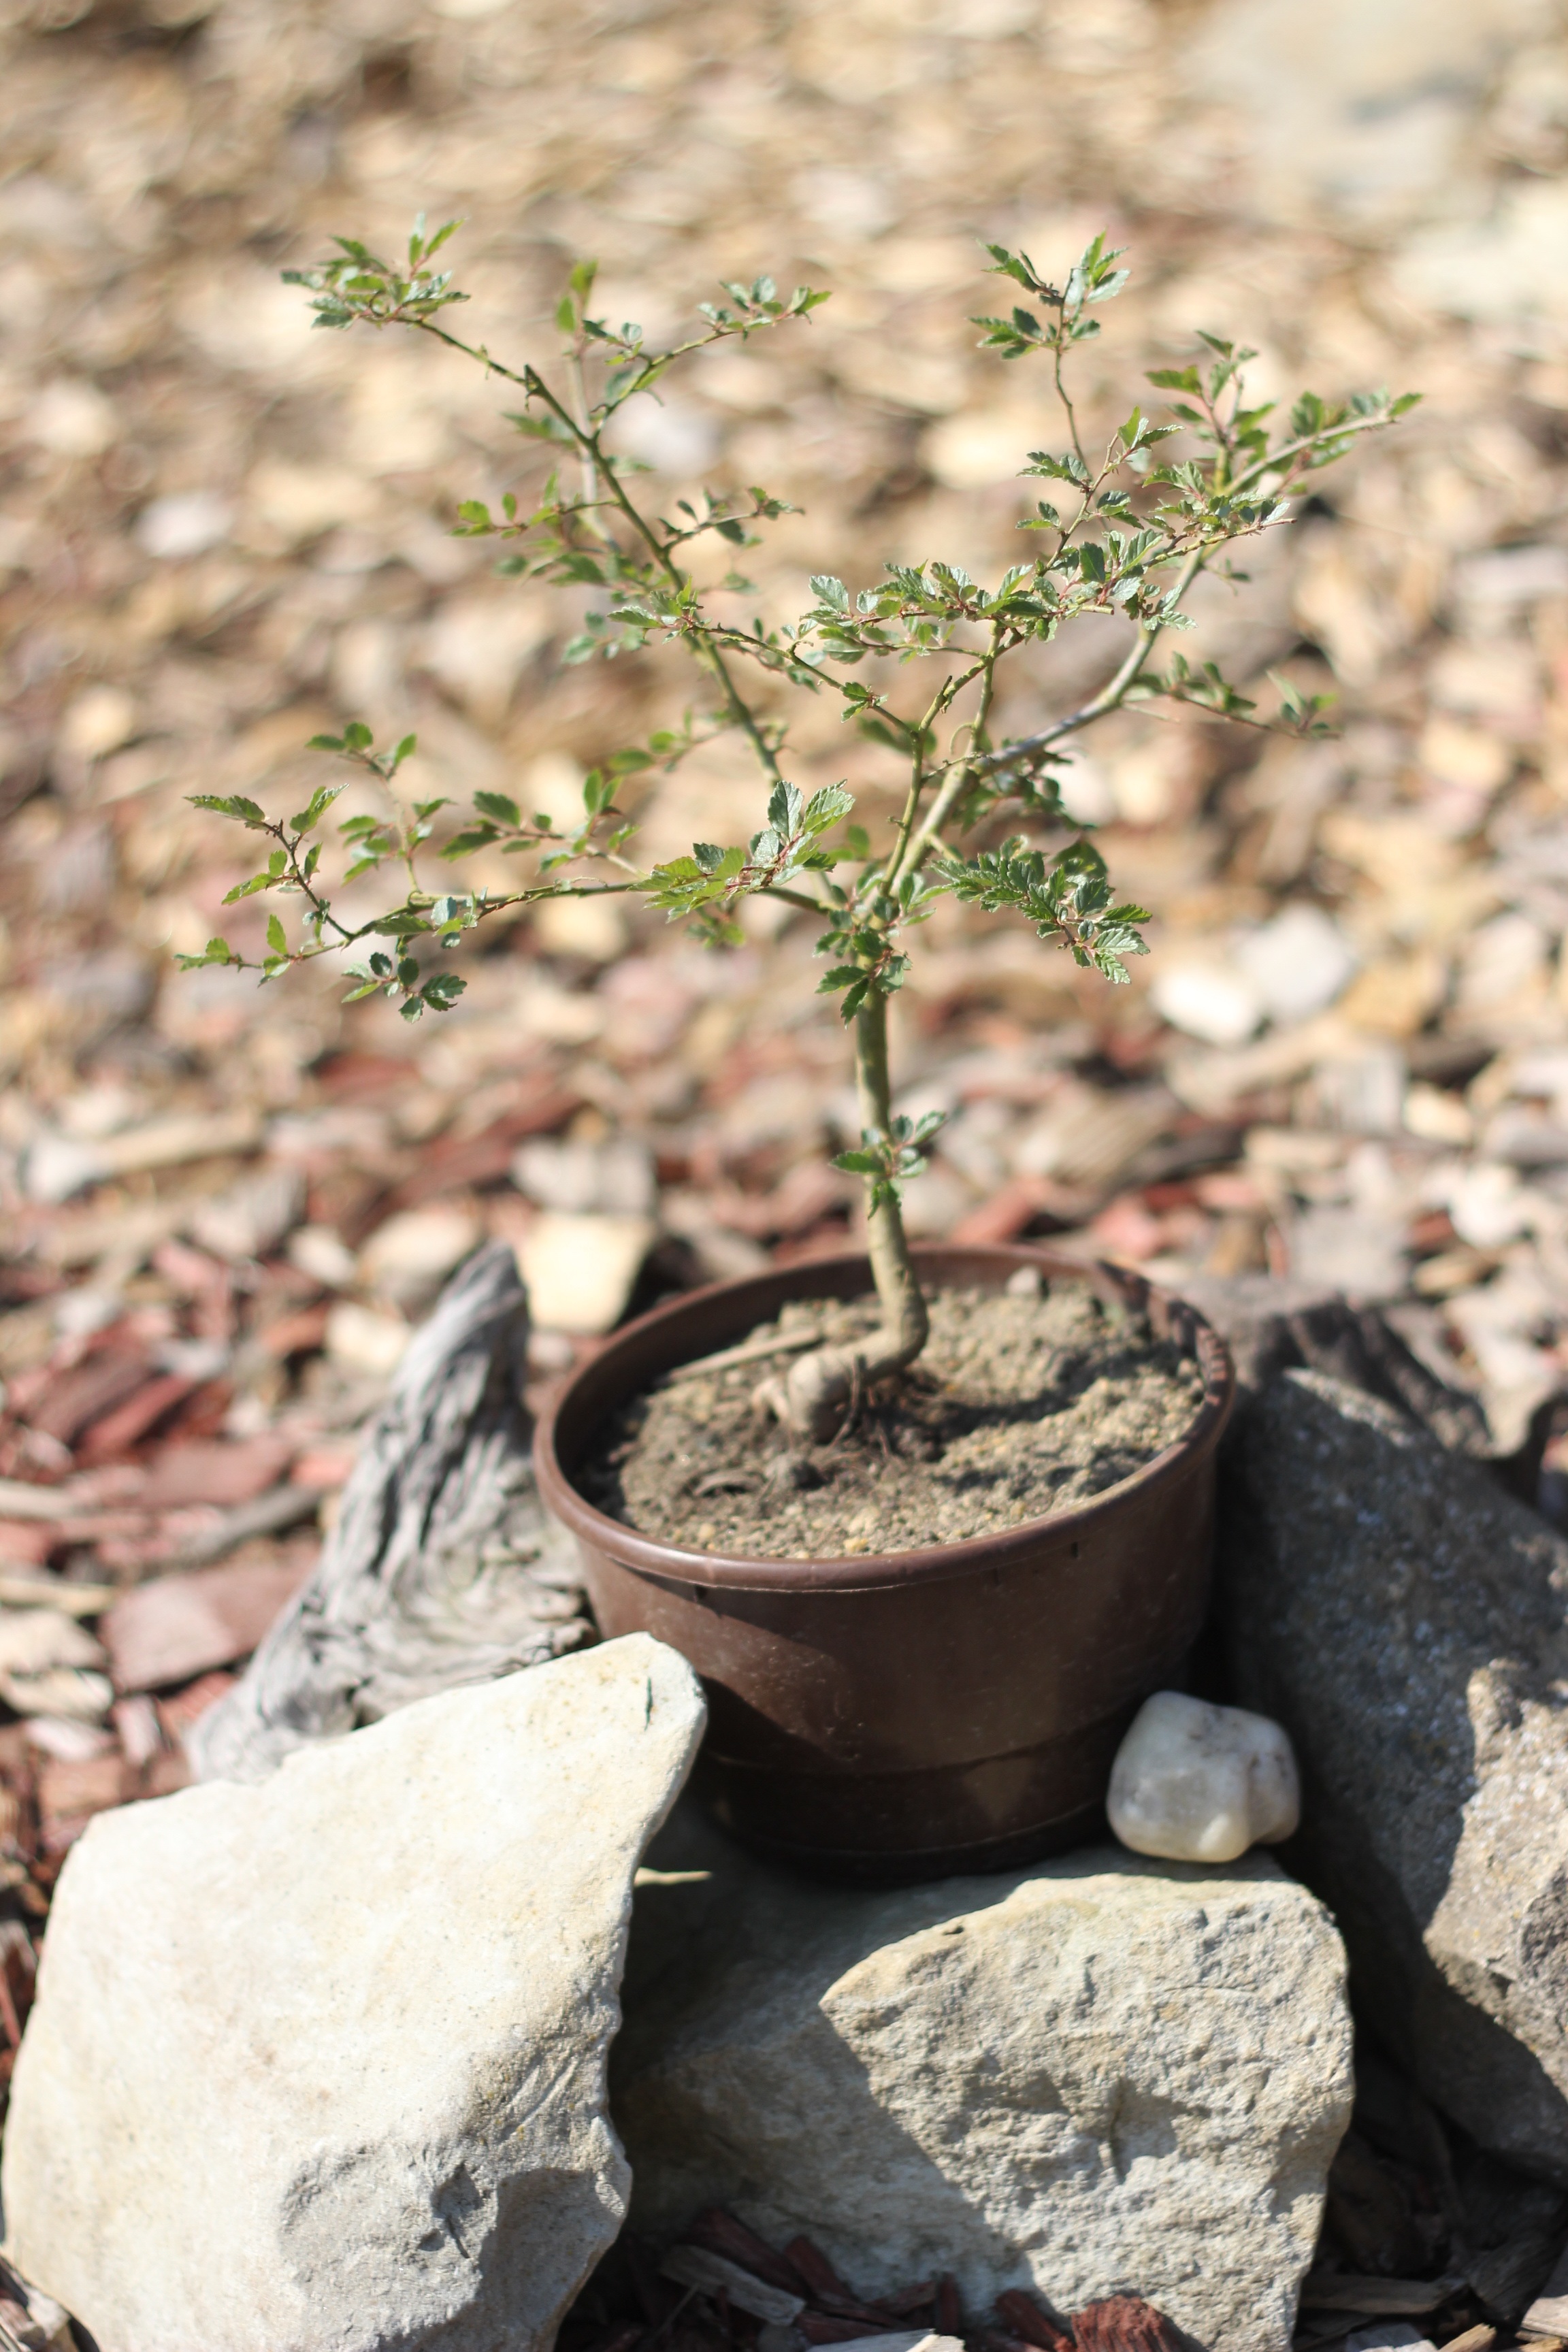
tree, branch, plant, leaf, flower, food, herb, produce, small, soil, botany, flora, still life, houseplant, stones, sapling, bonsai, flowering plant, woody plant, land plant